Ellerhein

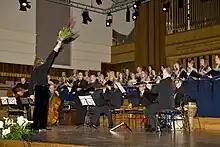
Ellerhein and Hortus Musicus in 2008

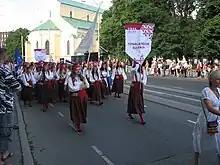
Ellerhein in 2011

Ellerhein's predecessor was the Tallinn Children's Choir, which was founded in 1951 by . In 1969, the choir was renamed Ellerhein. From 1989 to 2012, the choir's principal conductor was Tiia-Ester Loitme. Since 2012, the principal conductor has been . Today, the choir organization encompasses three choirs: a young children's choir (ages 7–10), a children's choir (ages 11–13), and a girls' choir (ages 14–18). Since 2003, the choir has been a member of the European Federation of Young Choirs Europa Cantat.